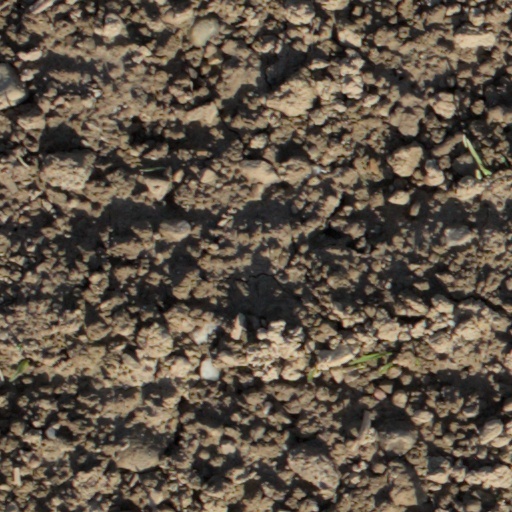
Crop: wheat